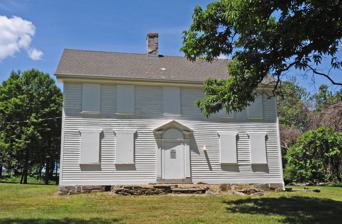
Building: Allen–Madison House
Country: United States of America
Year built: 1801
Historic house in Rhode Island, United States United States historic place Allen–Madison House U.S. National Register of Historic Places Show map of Rhode Island Show map of the United States Interactive map showing the location for Allen-Madison House Location Marine Road, North Kingstown, Rhode Island Coordinates 41°37′6″N 71°25′16″W / 41.61833°N 71.42111°W / 41.61833; -71.42111 Built c. 1801 Architectural style Federal NRHP reference No. 80000015 Added to NRHP March 28, 1980 The Allen–Madison House (designated Quarters A (Building D-272) by the United States Navy ) is a historic house on Marine Road in North Kingstown, Rhode Island . It is located on the grounds of the former Davisville Naval Construction Battalion Center , set on an isolated plot apart from the main portion of the base. Description and history The house is a 2 + 1 ⁄ 2 -story, wood-framed structure, built in about 1801 by John Allen. The house Allen built is a replacement for an older house which was burned by British forces during the American Revolutionary War . It is five bays wide, with a large central chimney, and a centered entrance with modest Federal trim. A four-bay ell, also a 19th-century construction, extends to the rear (north), and there is also a screened sitting porch. The farm was owned by members of the Madison family from about 1825 to 1909, and was acquired by the Navy in 1941. The Battalion Center was closed in 1974. John Allen During the Revolutionary War, when Newport was occupied by British forces and the shores of the Bay were held by American forces, John Allen carried supplies to the Colonial Army on the Tiverton shore and served for a time as an enlisting officer in East Greenwich . Coastal settlements were vulnerable to attack, and in early June 1779, a British landing force captured Allen and held him captive in Newport for 18 weeks, burning his house and another nearby residence. Allen moved to East Greenwich, while still running his Quidnessett farm, built this current house in 1801, and returned with his family. Allen served on the Rhode Island Supreme Court , and died in 1813. The house was listed on the National Register of Historic Places on March 28, 1980. See also National Register of Historic Places listings in Washington County, Rhode Island References